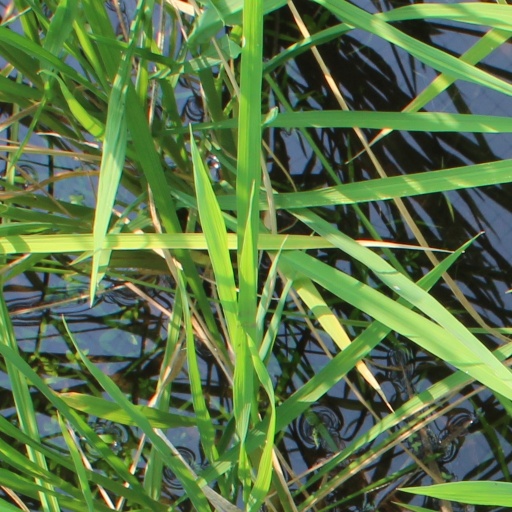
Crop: rice